Chinese people in Myanmar

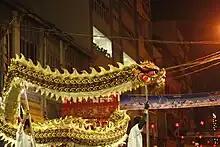
Chinese New Year festivities in Yangon's Chinatown in 2011

During the 1950s, Burma was one of the first countries to recognise the People's Republic of China as a nation. However, its own Chinese population was treated as aliens. The Burmese Chinese were issued foreign registration cards (FRC) in a tiered citizenship system adopted by the post-independence government. When the Chinese Communists expelled the Kuomintang, many fled to Myanmar and Thailand over the borders of Yunnan Province. The Burmese government fought and removed the armed KMT and forced them to Taiwan; those who managed to stay prospered. In the 1950s, discriminatory policies against overseas Chinese encompassed citizenship, government employment, approval for business regulations and licensing, loan extensions and permission to make remittances.